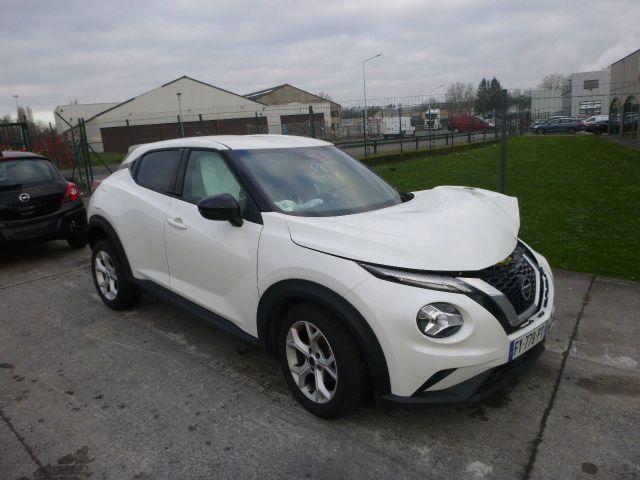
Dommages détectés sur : capot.
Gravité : majeur